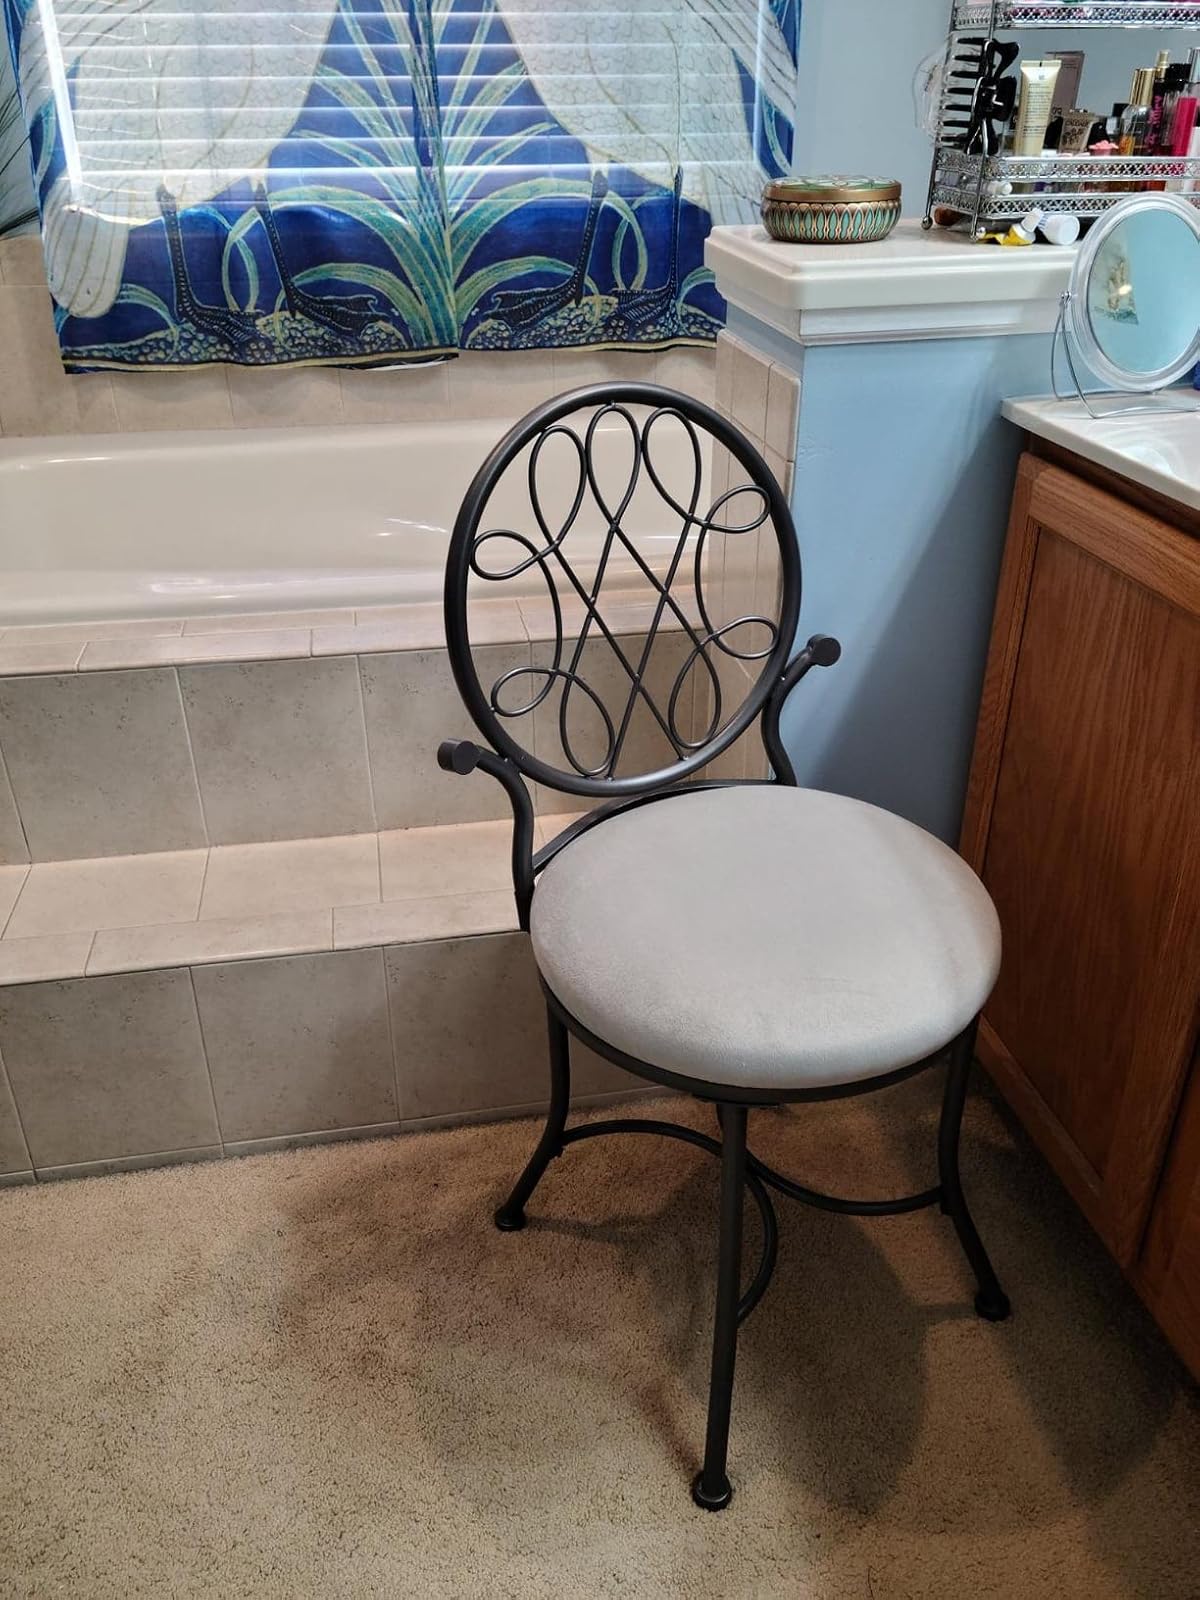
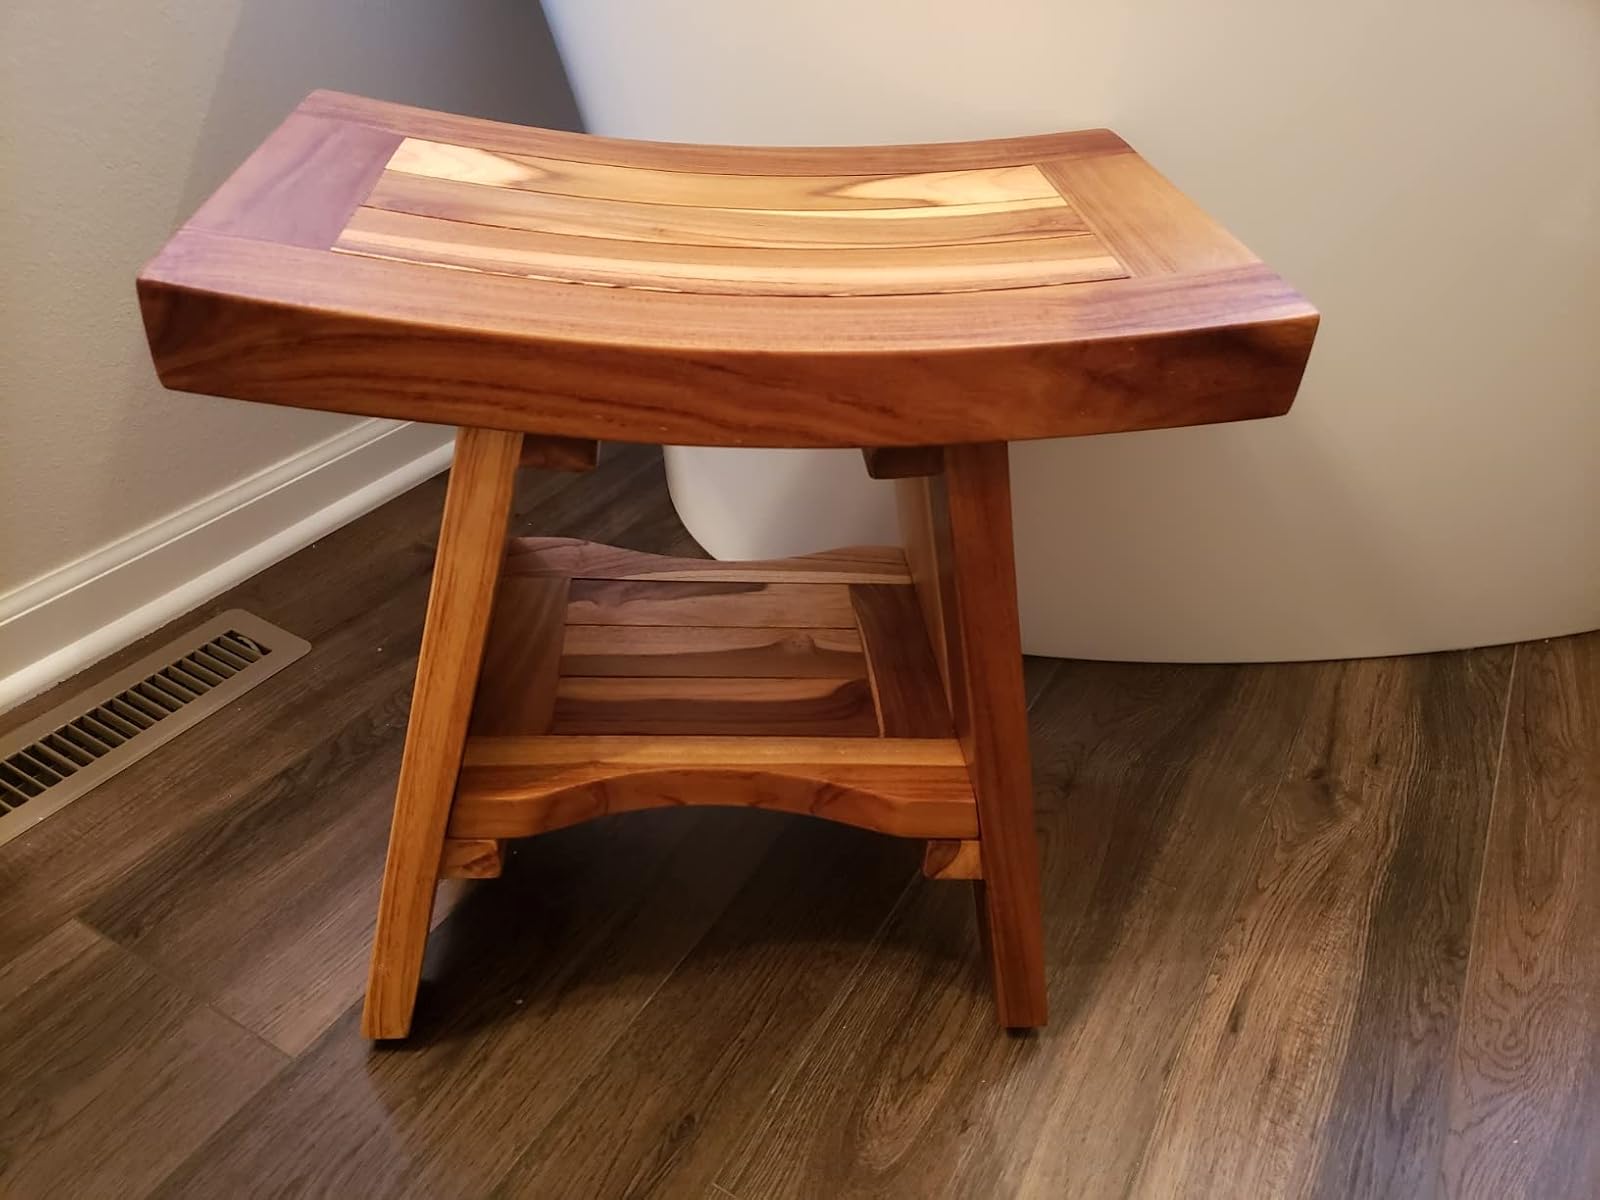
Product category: stool
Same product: no